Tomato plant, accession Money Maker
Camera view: horizontal (90 deg, fisheye); turntable rotation: 120 degrees
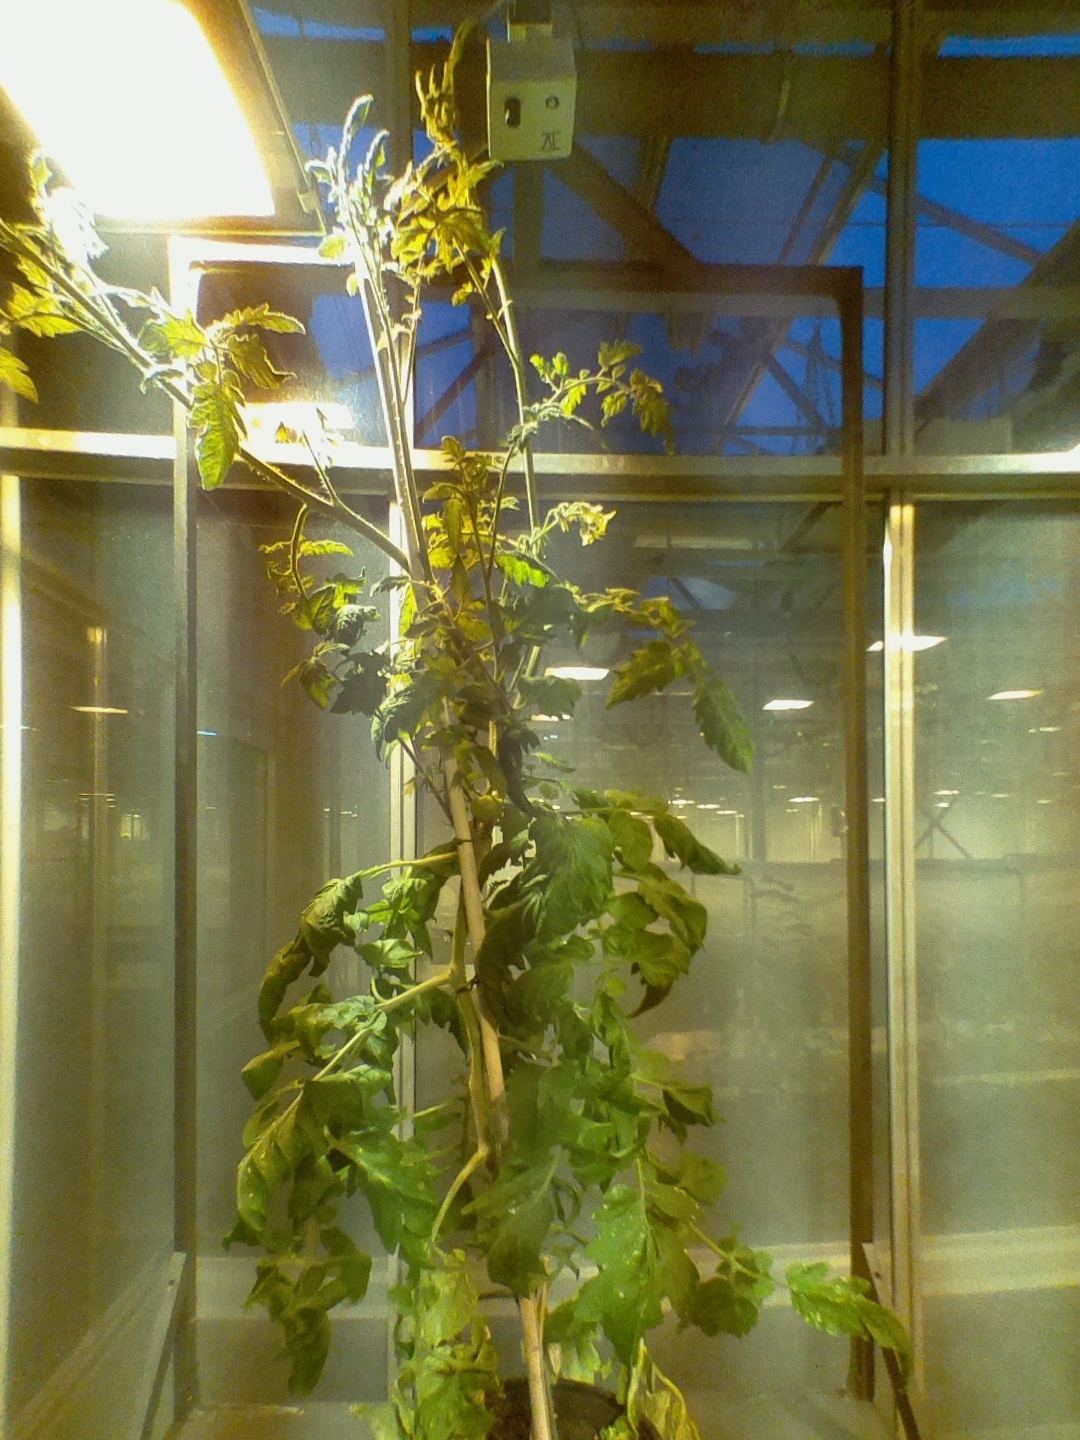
BBCH growth stage 71: 10%-20% of final fruit size